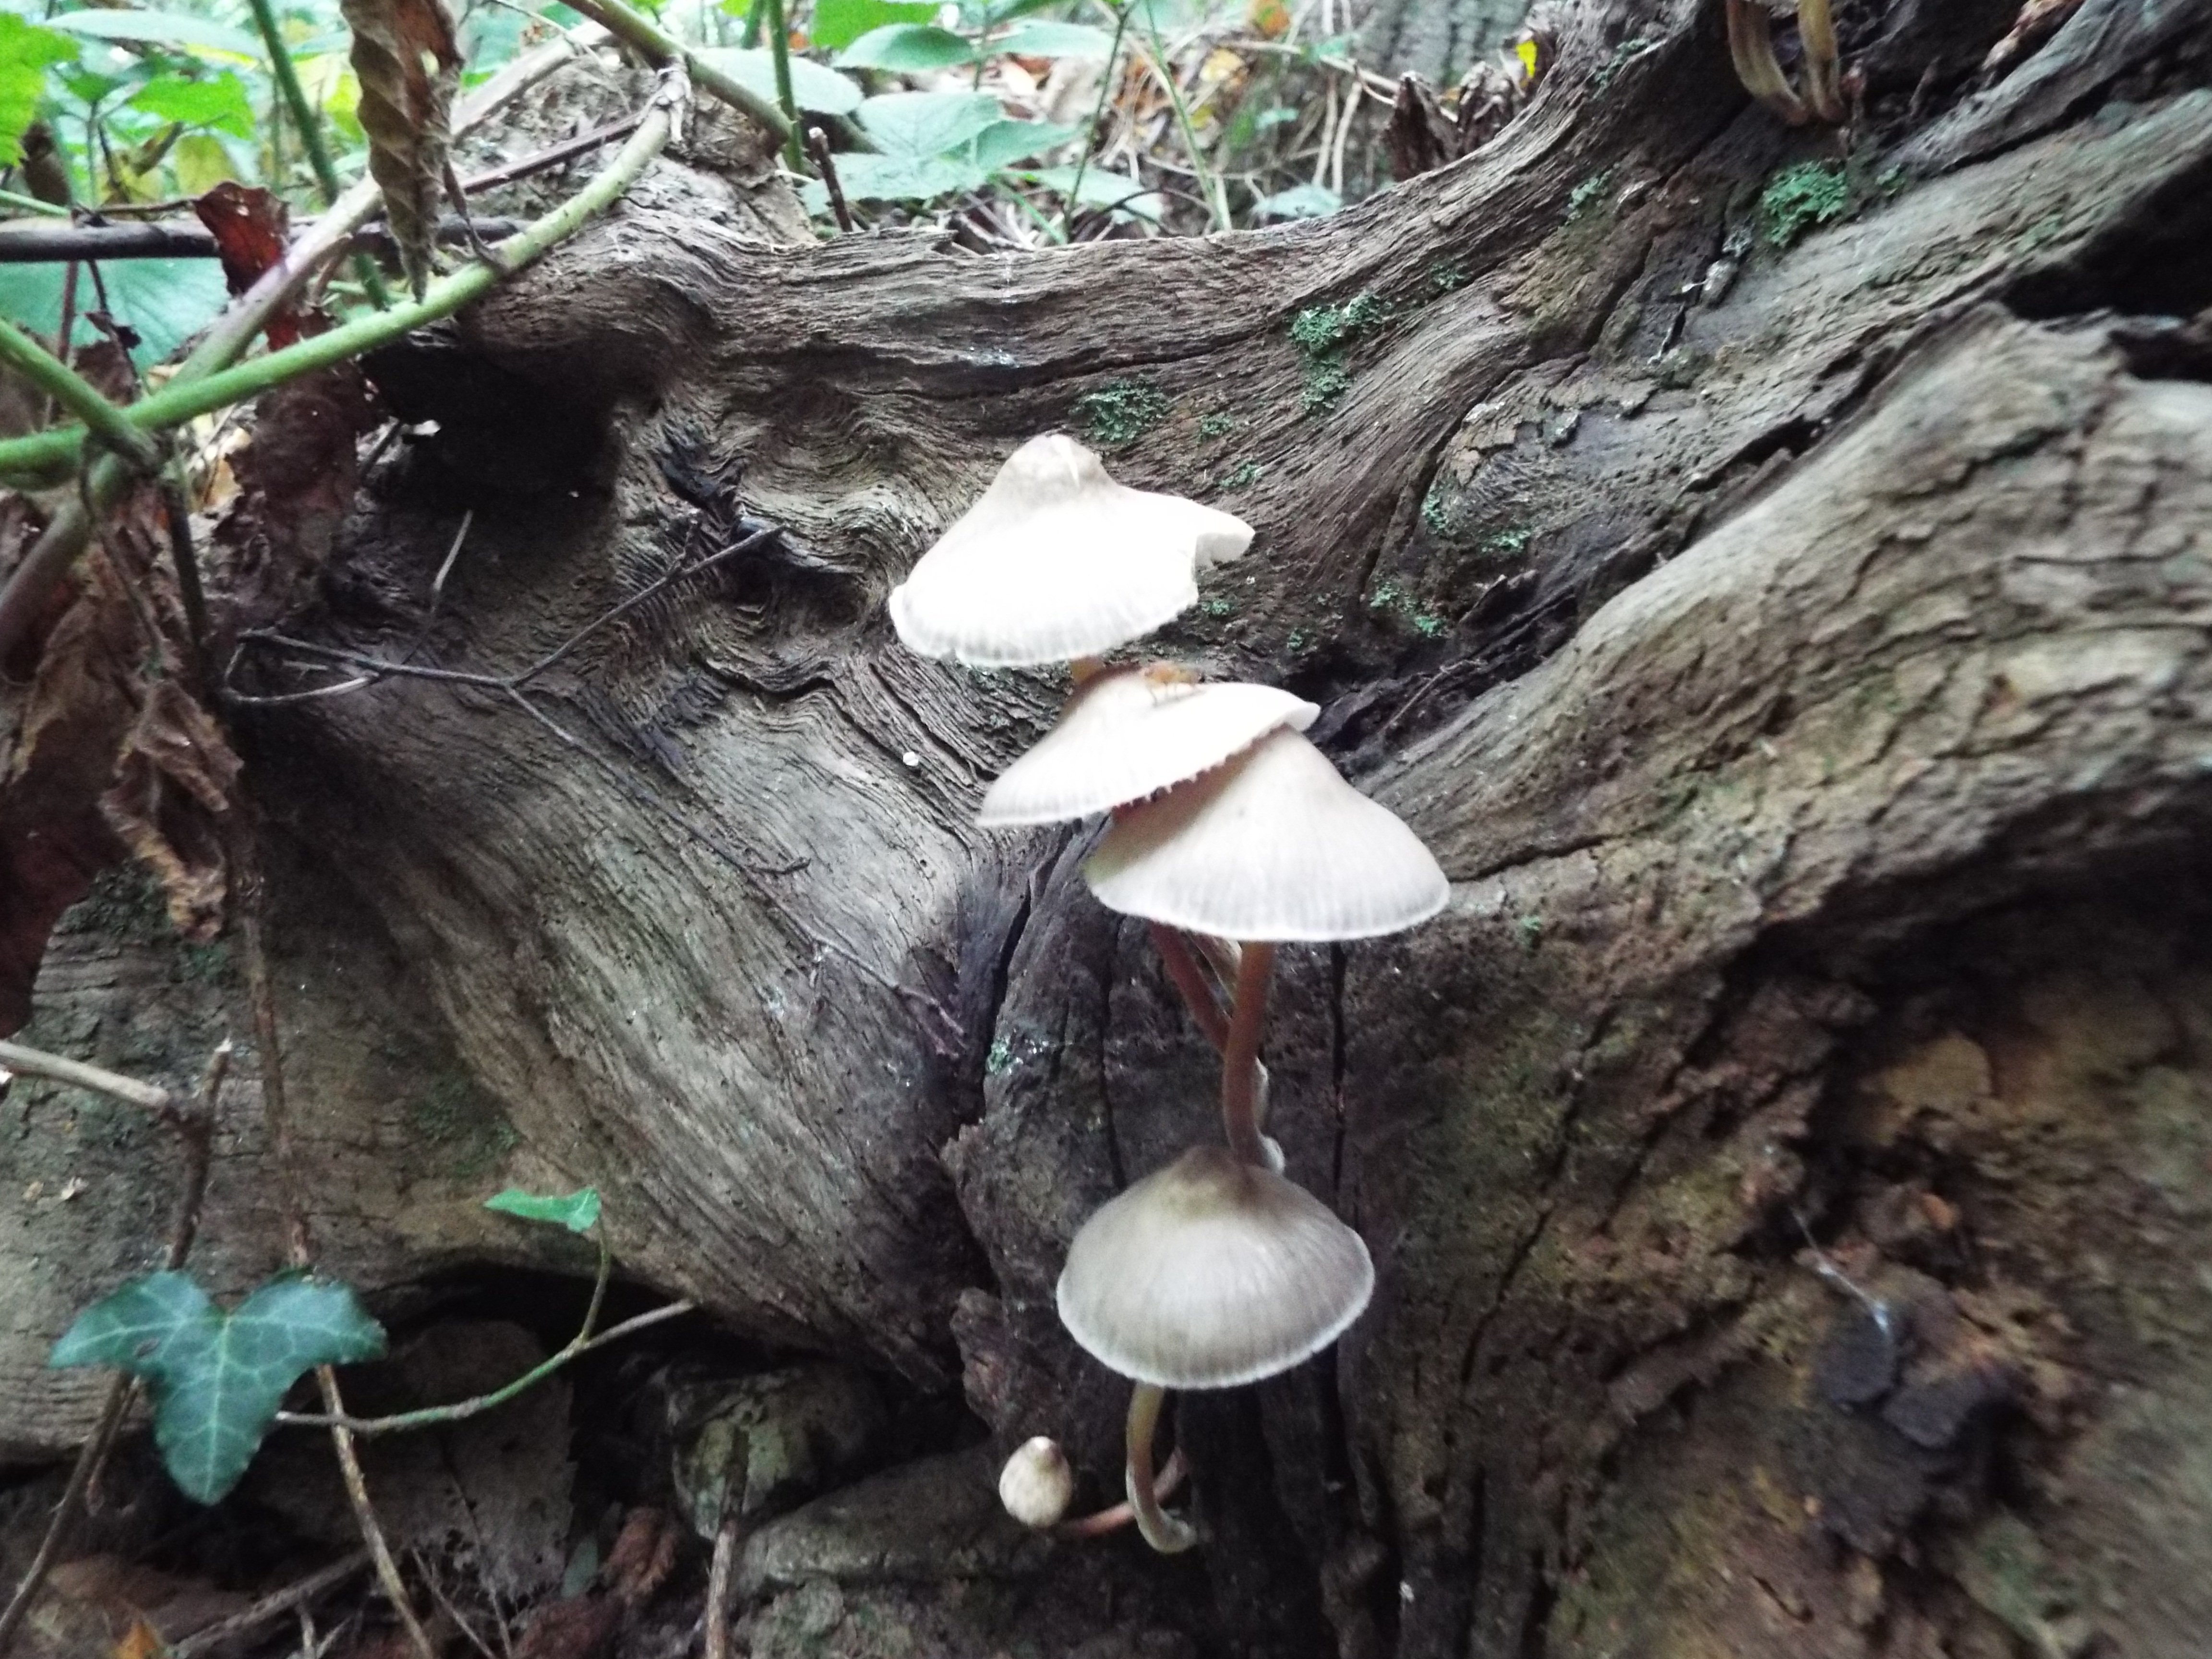
tree, forest, trunk, mushroom, fungus, woodland, auriculariales, oyster mushroom, edible mushroom, medicinal mushroom, agaricomycetes, penny bun